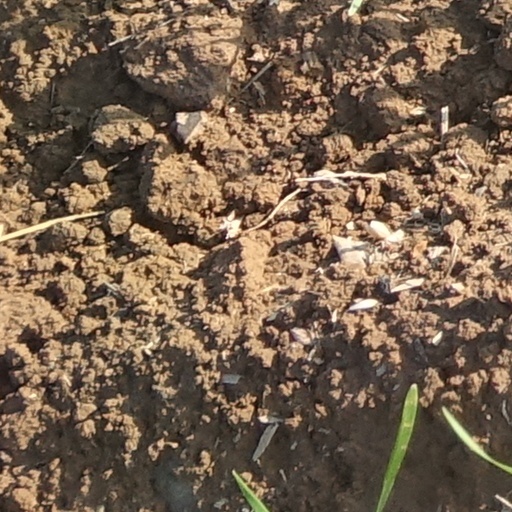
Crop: wheat